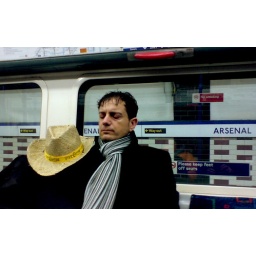
there is actually a person under that hat